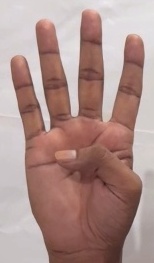
ASL sign: 4